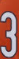
Number: 3